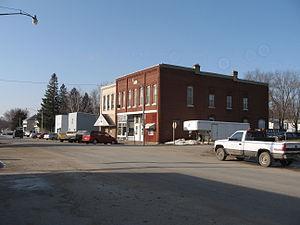
Janesville est une ville qui fait partie des comtés de Black Hawk et Bremer, en Iowa, aux États-Unis. Elle est fondée en 1849 par John T. Barrick, un Quaker et abolitionniste qui avait déménagé dans l'Iowa en provenance de l'Ohio. Il construit le premier moulin et la première maison dans la région. Il nomme la ville, Janesville, en l'honneur de sa femme, Jane McPherson Barrick. La ville est incorporée le 29 octobre 1895.